Alex Kennedy (racing driver)

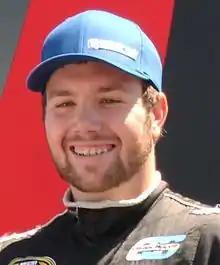
Kennedy at the 2015 Toyota/Save Mart 350

Alex Kennedy (born February 2, 1992) is an American former professional stock car racing driver.